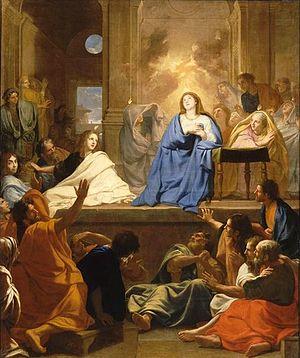
Charles Le Brun, La Descente du Saint Esprit, 1654, Paris, musée du Louvre
Le lycée Gay-Lussac de Limoges est un lycée d’enseignement général, situé dans le centre-ville de Limoges, entre le boulevard Georges Périn, la place Wilson, la rue du Collège et la place Saint Pierre.